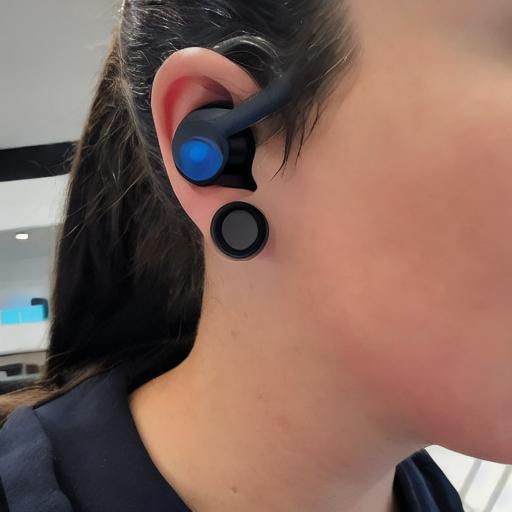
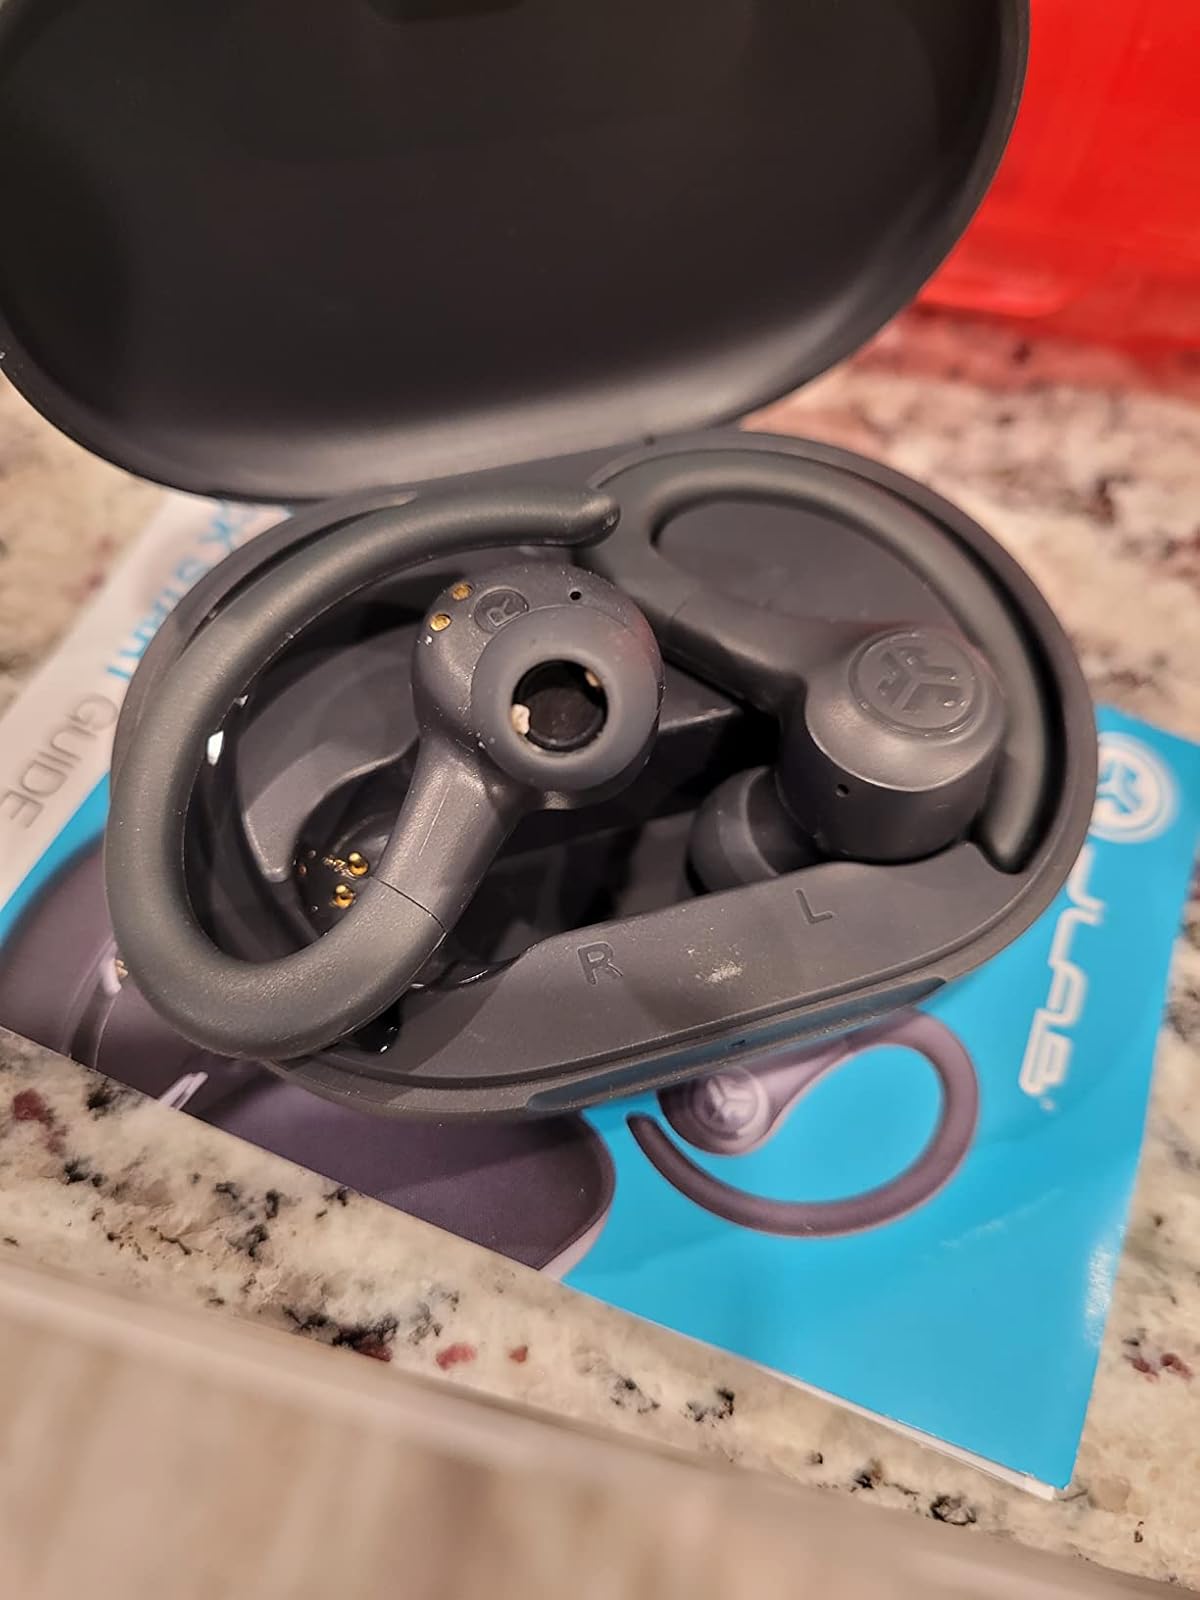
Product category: earbuds
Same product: no